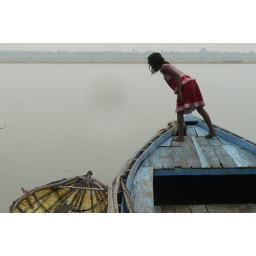
the girl I bought the candles from retrieving them from under a boat